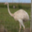
Label: bird